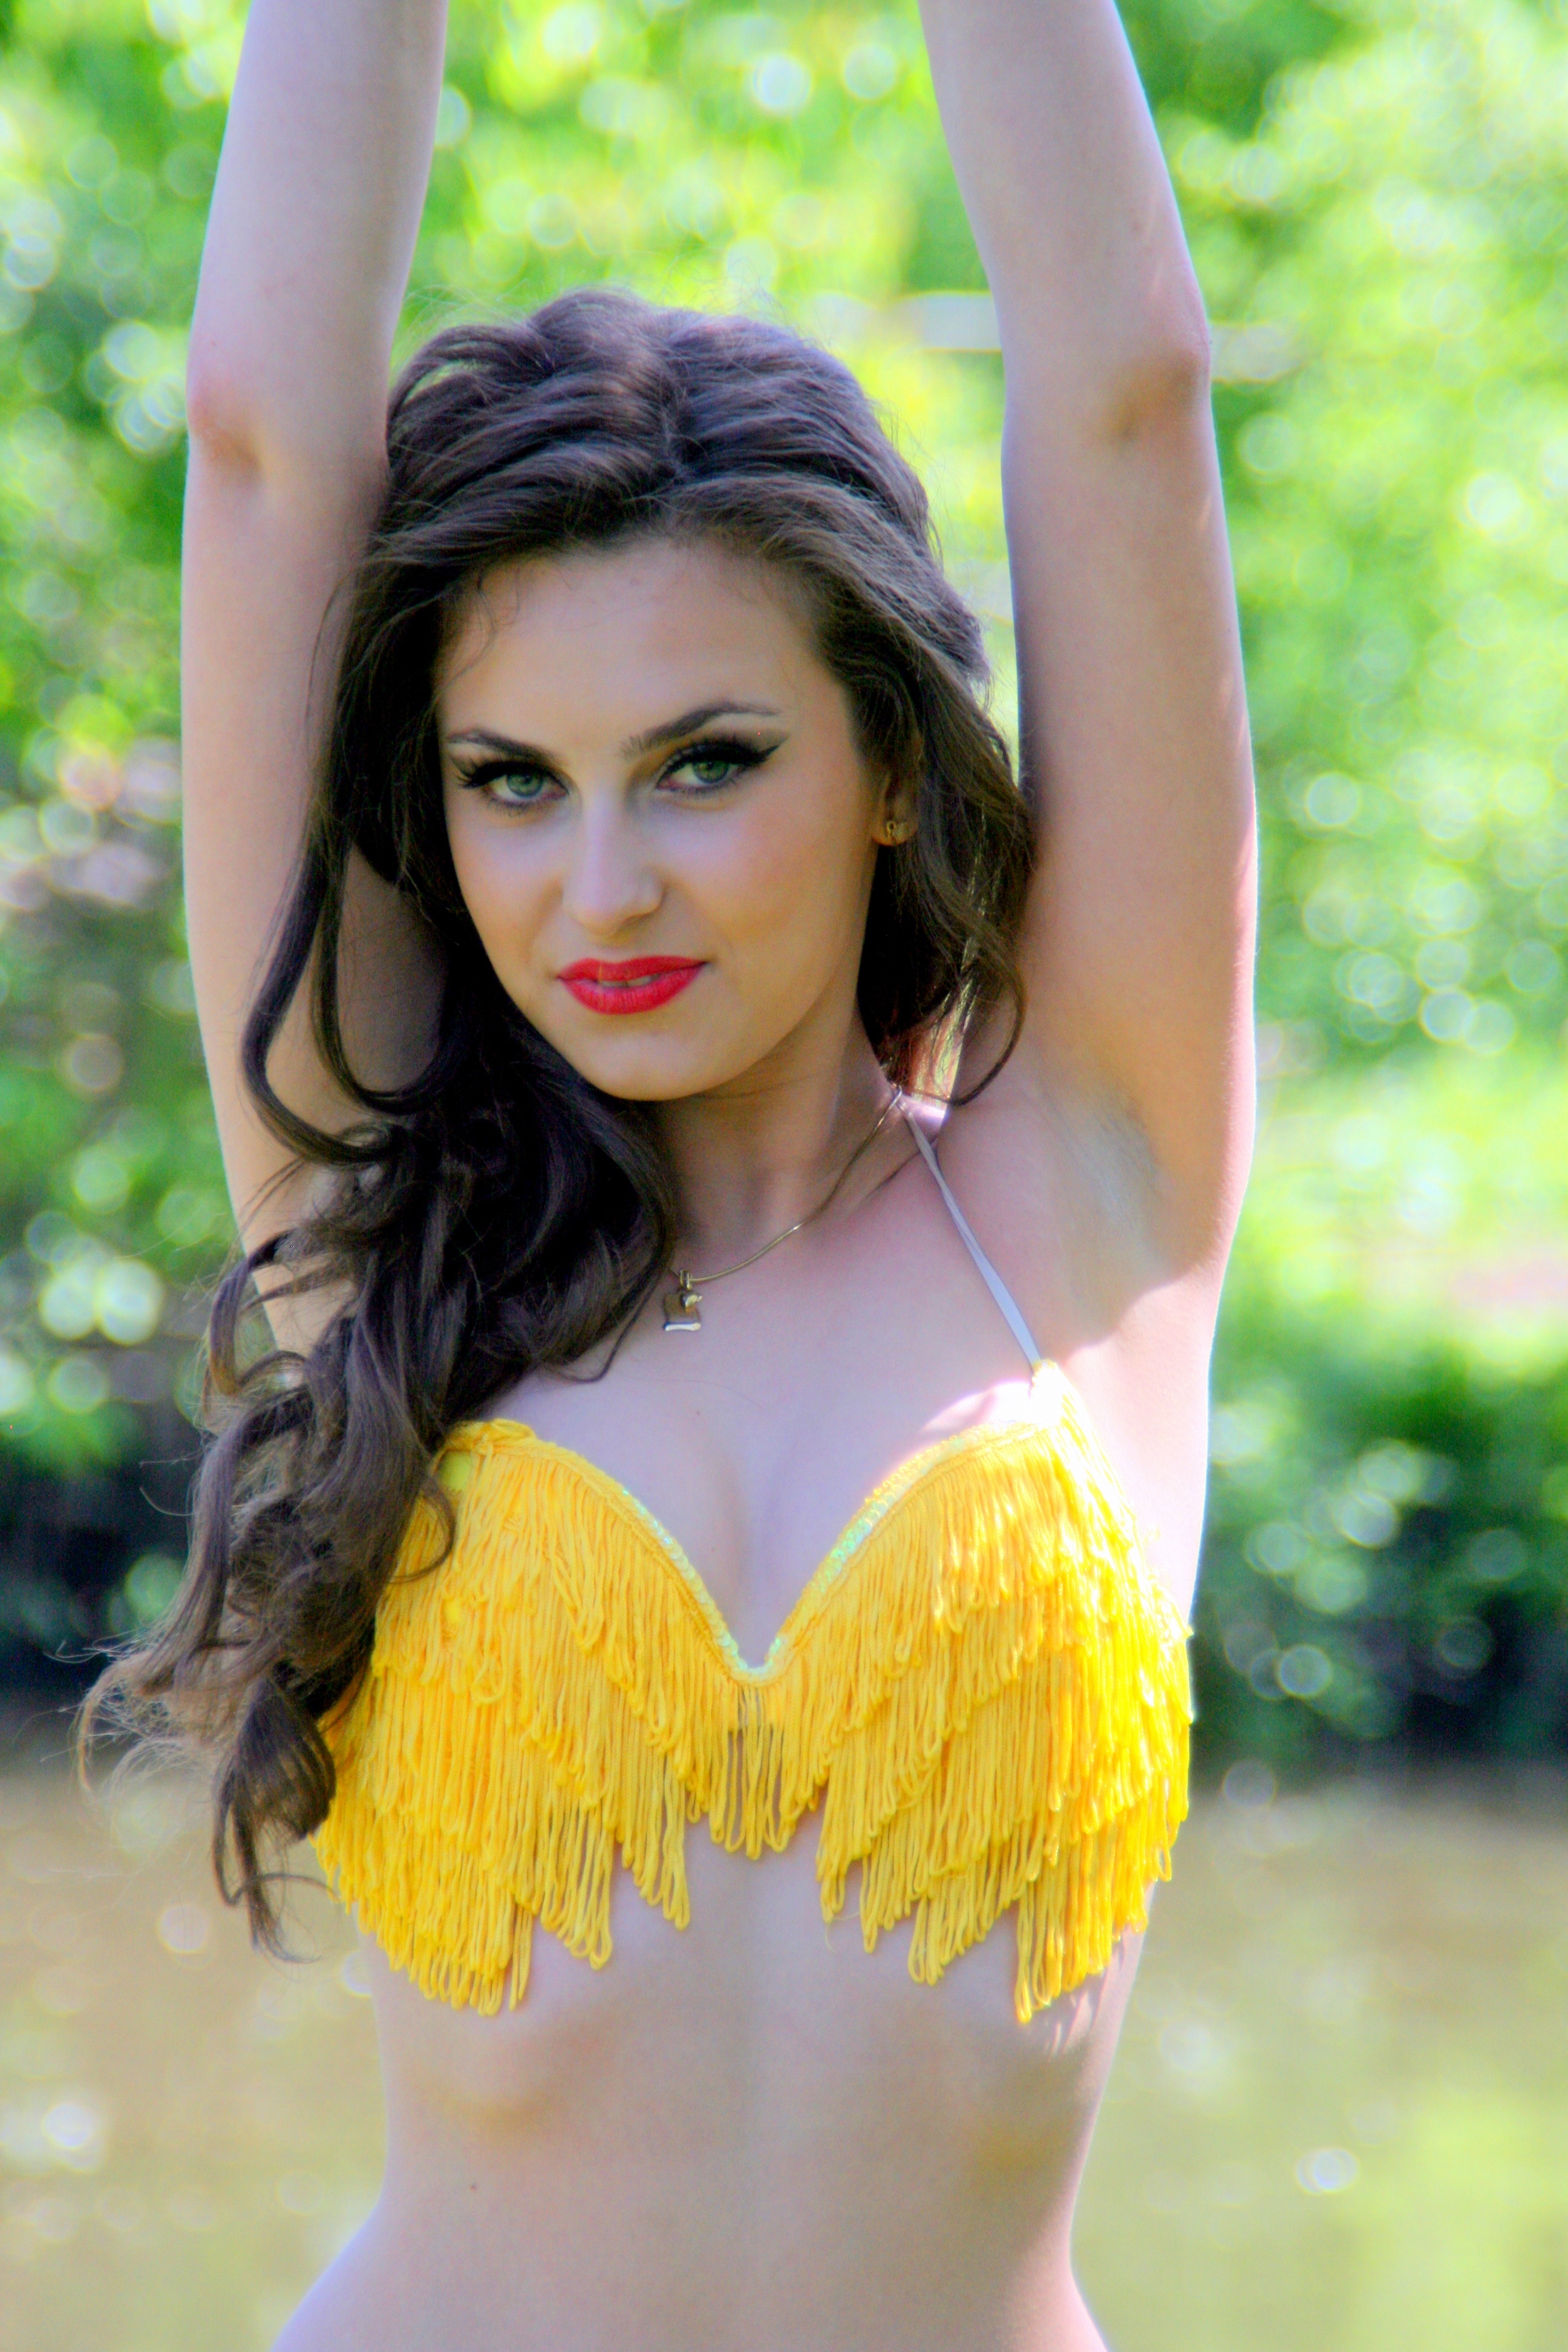
person, girl, hair, photography, flower, trunk, portrait, model, fashion, clothing, yellow, lady, hairstyle, bikini, swimwear, long hair, human body, black hair, dress, eye, thigh, skin, beauty, abdomen, photo shoot, brown hair, portrait photography, art model